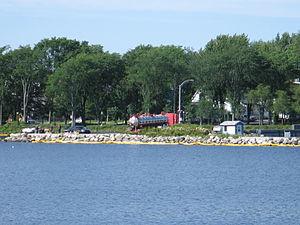
Des camions-citernes nettoient le pétrole contenu par des estacades sur la rive du lac Mégantic, une semaine après l'accodent ferroviaire de Lac-Mégantic.
L’accident ferroviaire de Lac-Mégantic s'est produit le 6 juillet 2013 à 1 h 14 heure locale à Lac-Mégantic, une municipalité de la région de l'Estrie, au Québec. Le déraillement d'un convoi à la dérive de 72 wagons-citernes contenant 7,7 millions de litres de pétrole brut léger a provoqué des explosions et un incendie qui ont détruit, dans le centre-ville, une quarantaine d'édifices dans une zone de 2 km², tuant 47 personnes. Deux mille autres personnes ont dû être évacuées de leur domicile. La tragédie du 6 juillet 2013 à Lac-Mégantic est le pire incident de l’histoire du Canada impliquant des liquides inflammables. Le ministère des transports du Canada a estimé tous les dommages à environ 1,5 milliard de dollars canadiens en date du 20 mai 2015.